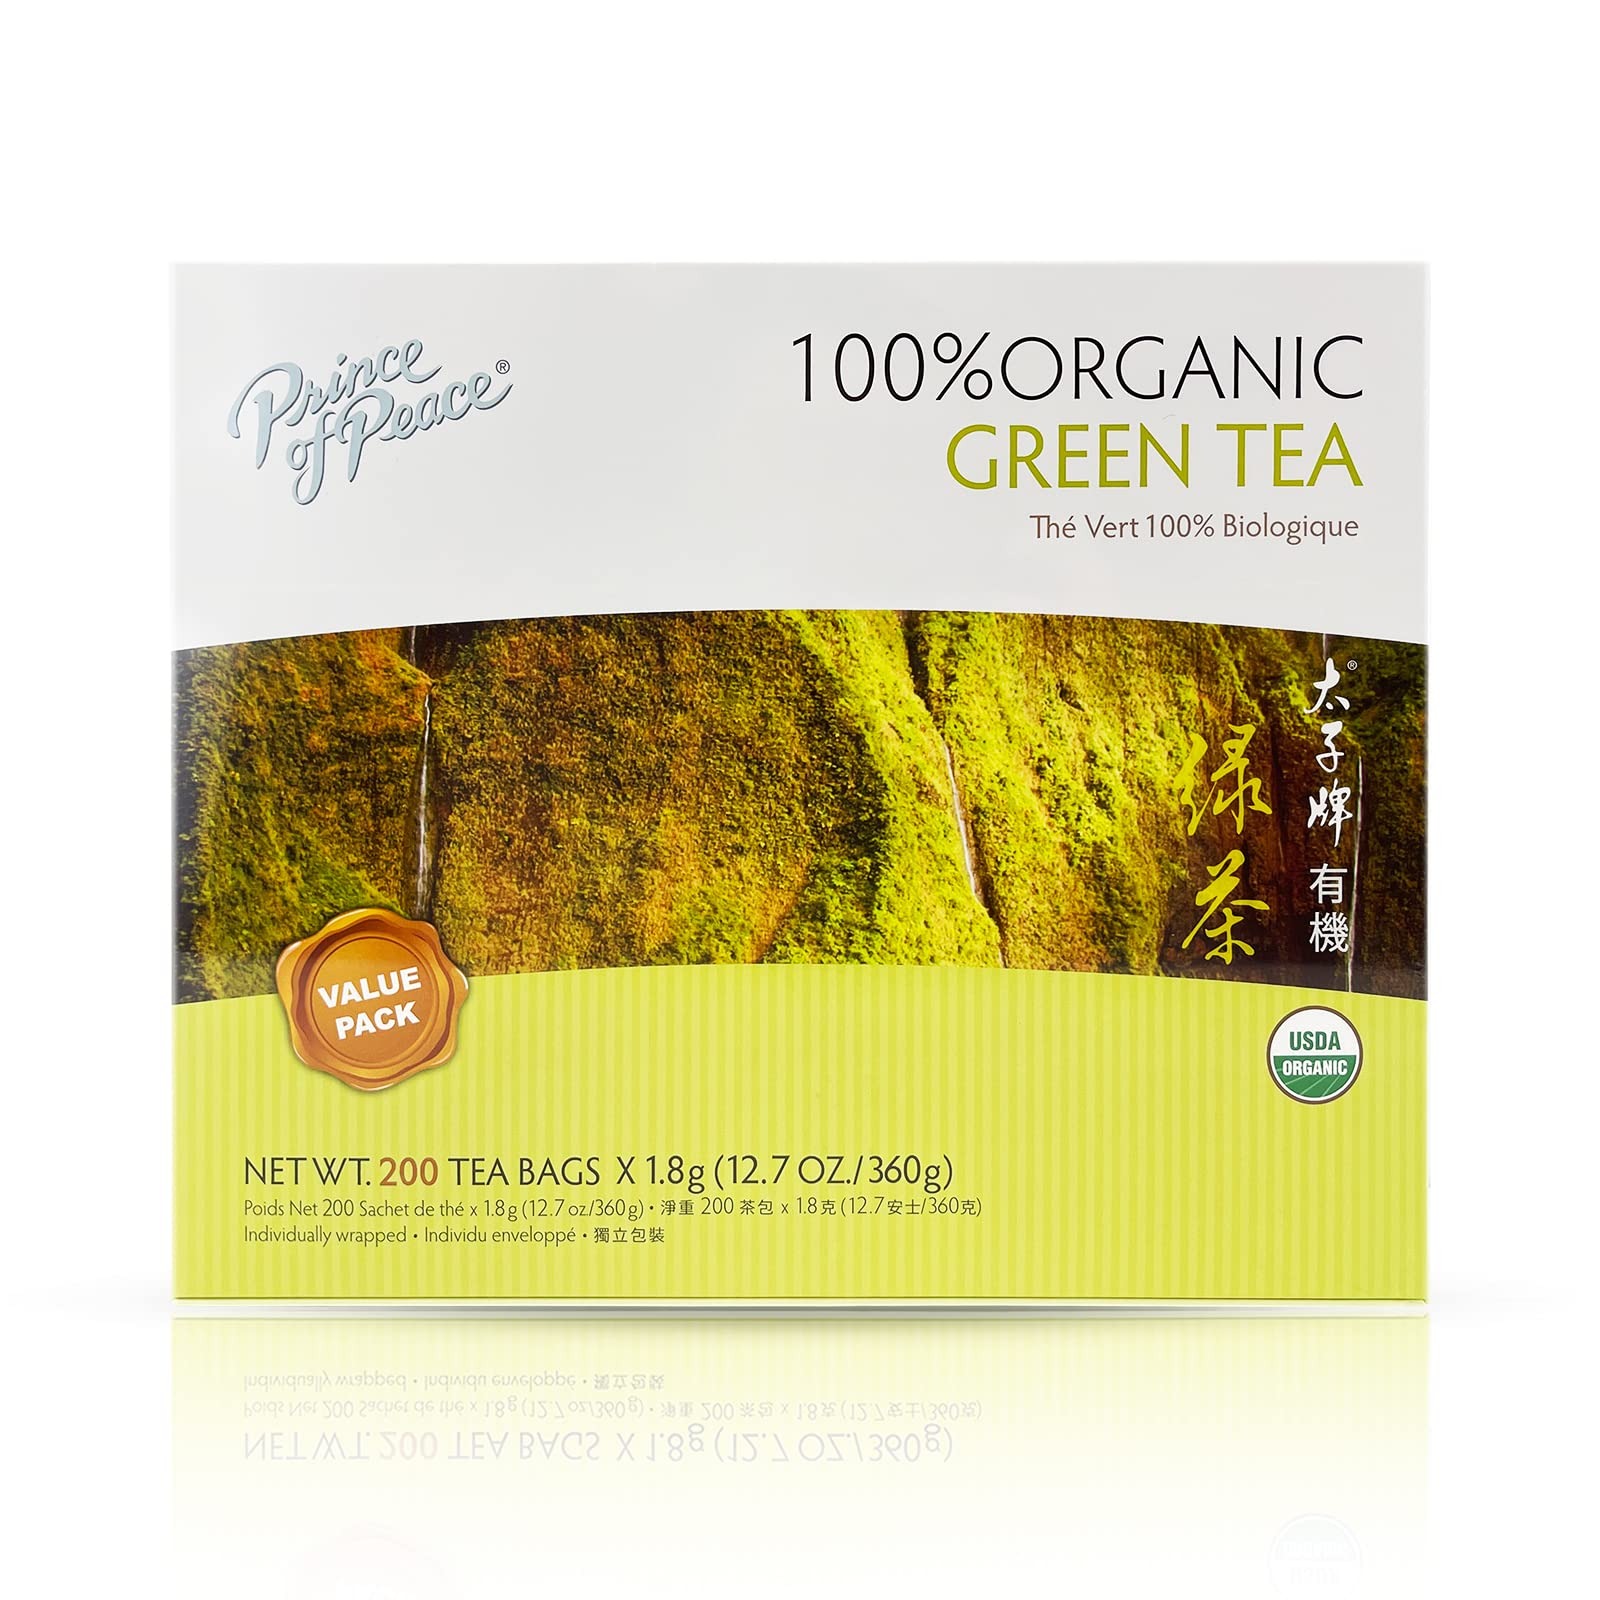
Item Name: Prince of Peace 100% Organic Tea, BEST VALUE Family Size, 200 Tea Bags (Organic Green Tea)
Bullet Point 1: Premium Organic Tea – Choose between our pure green tea and oolong tea bags to help energize your morning, revitalize your afternoon, or help you relax and unwind at night. You’ll love the bold, delicious flavors and natural, energy boosting effects.
Bullet Point 2: Natural Stimulating Support – Oolong and green tea bags contain natural ingredients that provide an invigorating boost of caffeine to help you stay focused, so you can get through the day with improved vigor and mental energy.
Bullet Point 3: Smooth-Tasting Flavor Profiles – Our “black tea” oolong tea and green tea can also be enjoyed as a cold or hot brew tea. They’re also packed with calcium, magnesium, and potassium to support healthy heart and brain function.
Bullet Point 4: Pure, Certified Organic Tea – Prince of Peace oolong tea and green tea bags contains 100% organic tea leaves which means they’re non-GMO, gluten free, and contain no harsh additives. All for a great-tasting flavor and tea that’s better for you inside and out.
Bullet Point 5: Relax, Refocus, and Revitalize – Great for morning, noon, or night our pure green tea and oolong tea can help you keep each day more in control while also satisfying your love of herbal teas. And with 200 bags in box, you’ll love to share!
Value: 200.0
Unit: Count

Price: 11.99